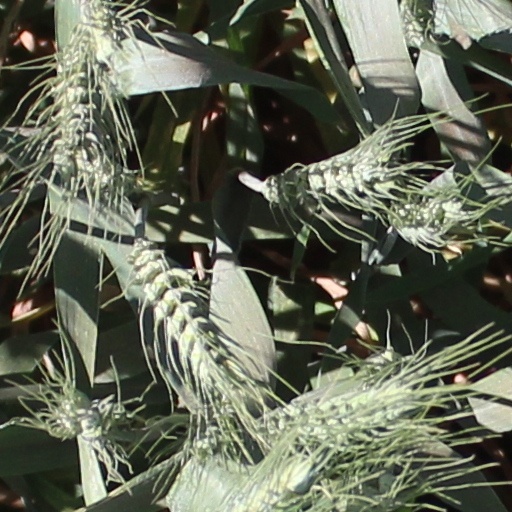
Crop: wheat